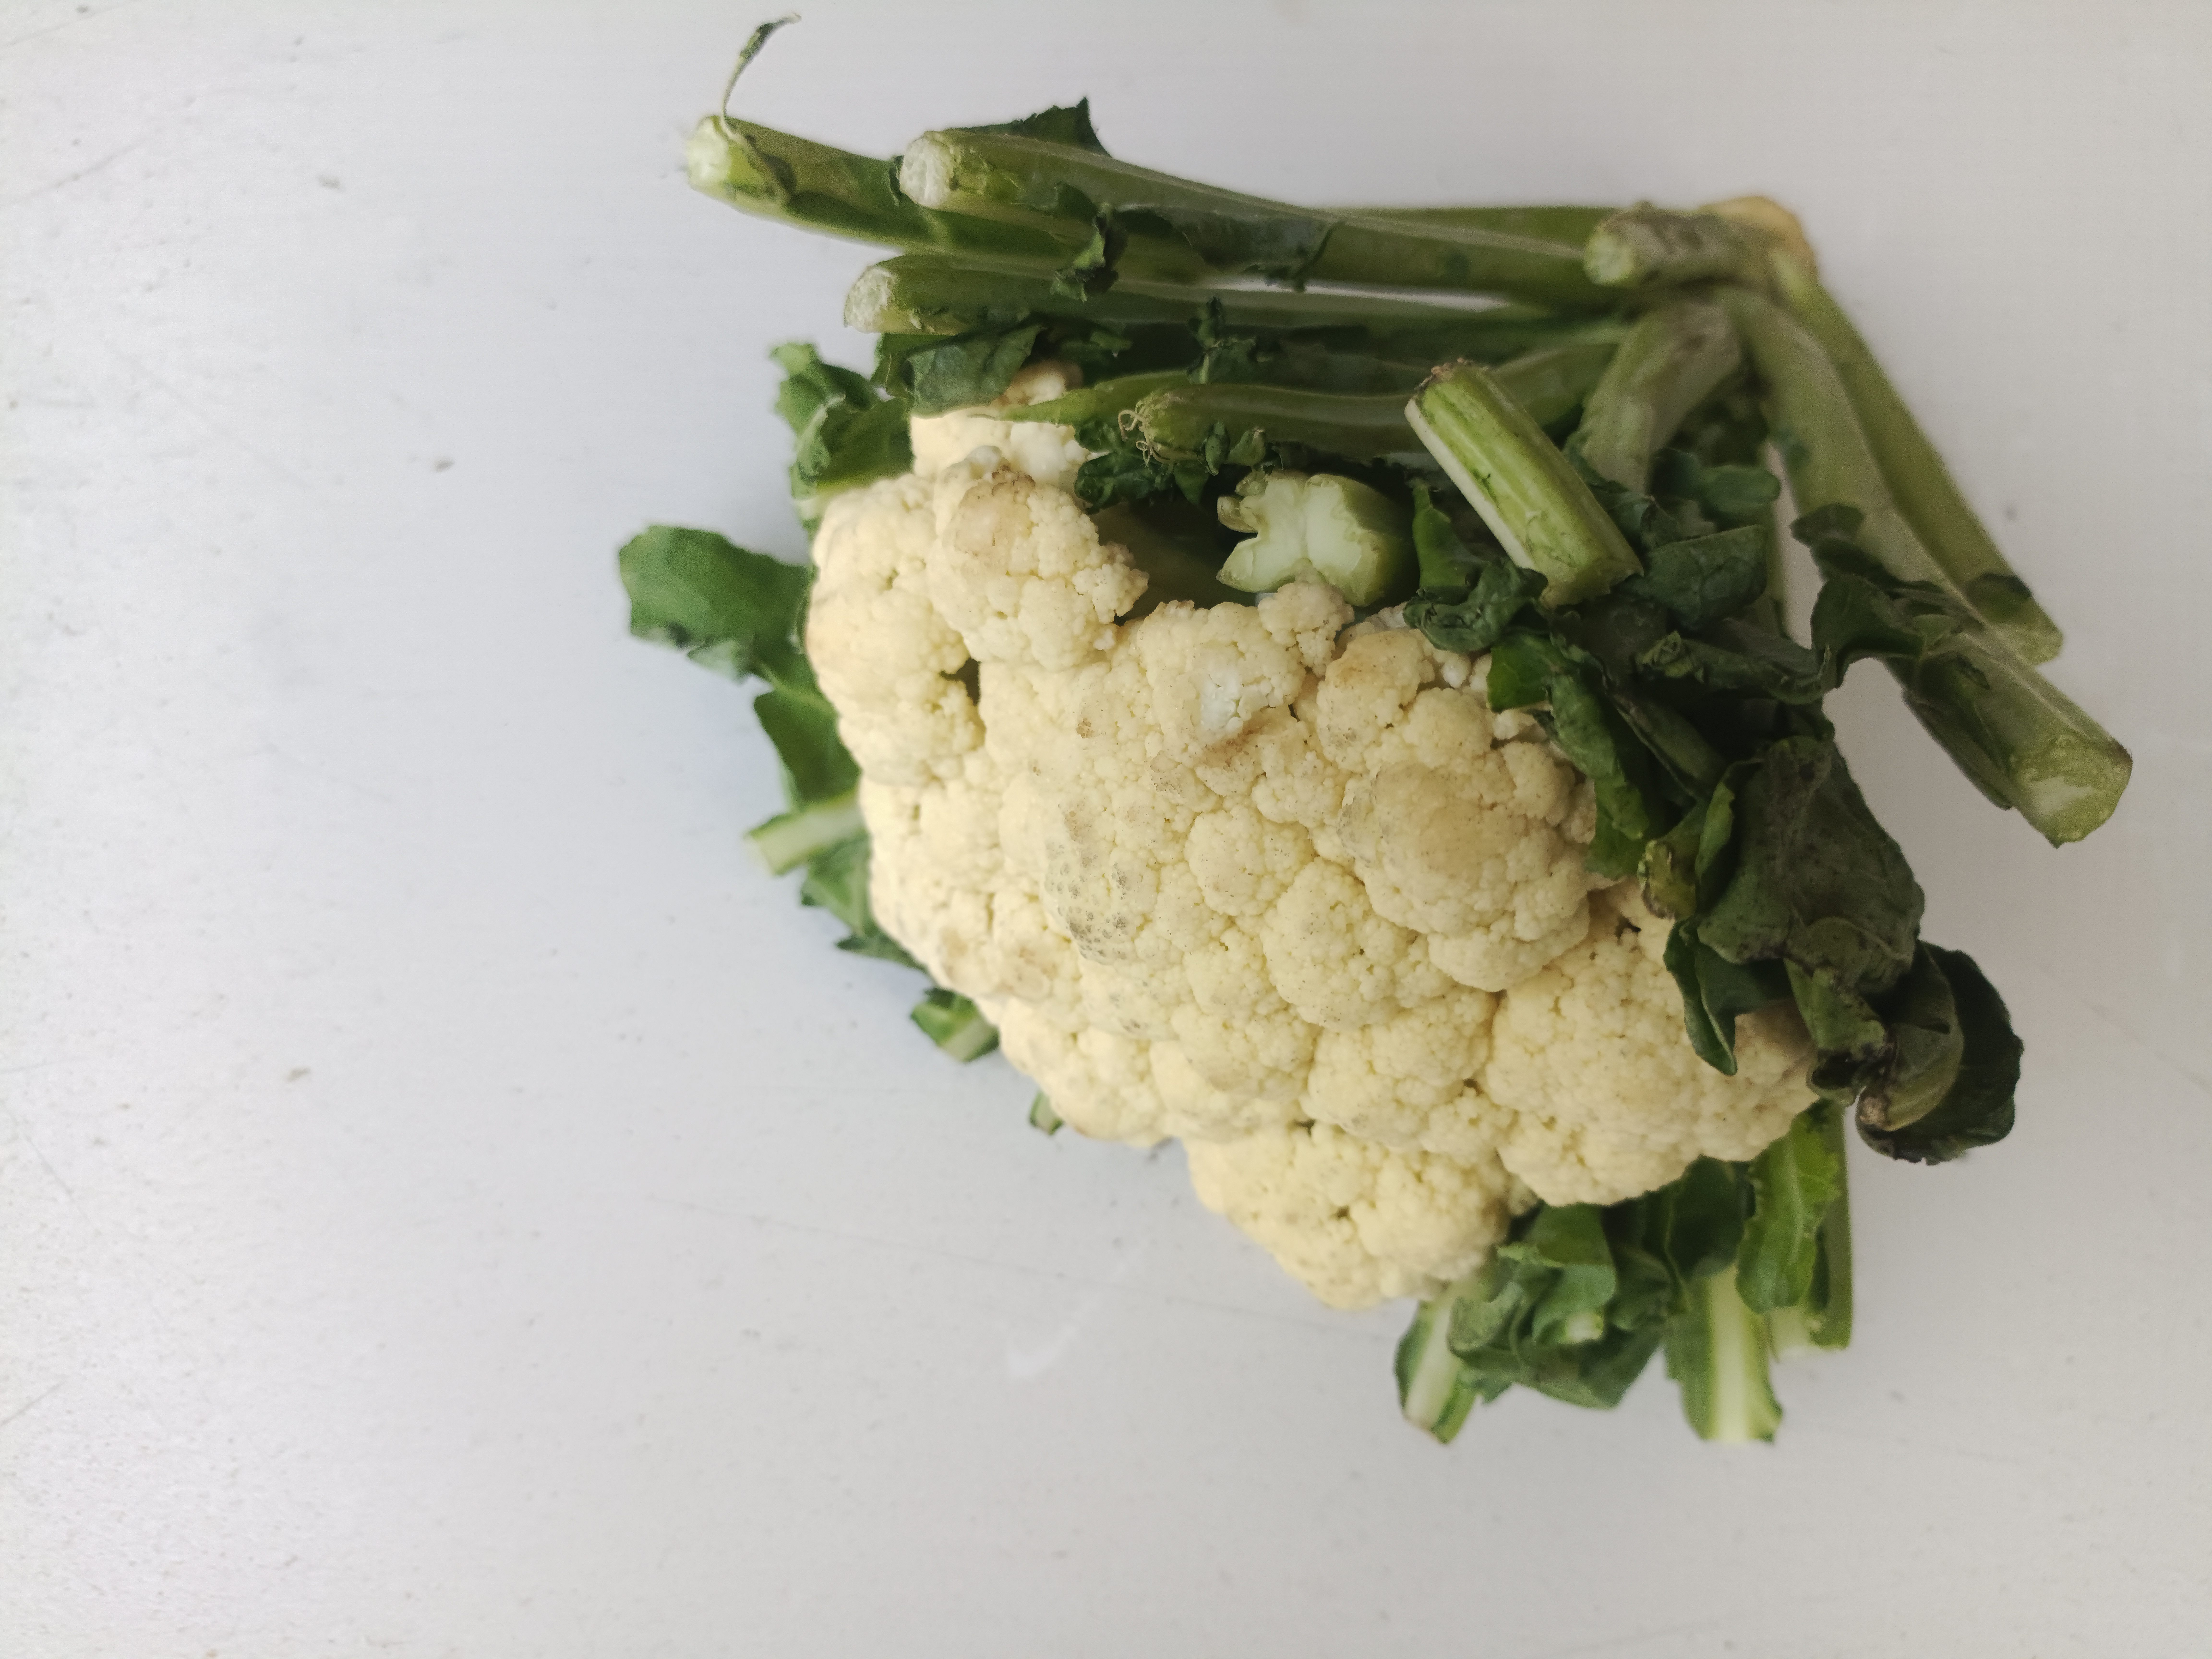
Label: Brassica oleracea